Armored Warriors

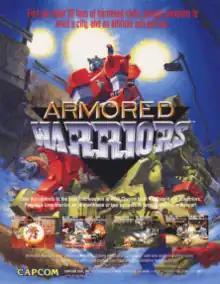
Arcade flyer

Armored Warriors, known in Japan as , is a 1994 beat 'em up video game developed and published by Capcom for arcades.